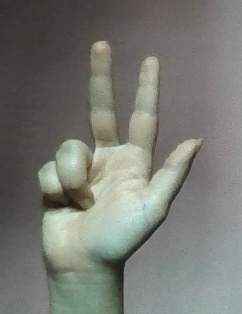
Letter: al